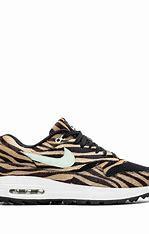
Brand: Nike
Model: Air Max 1 G